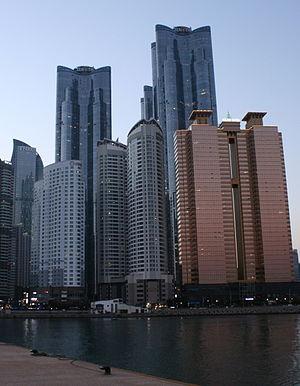
Le Doosan Haeundae We've the Zenith est un complexe de trois gratte-ciel résidentiels à Busan en Corée du Sud, achevé en 2011. Sa superficie totale est de 572,000 m².